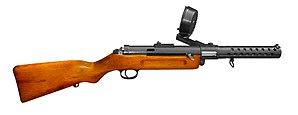
La Compagnie allemande Bergmann fut fondée par Theodor Bergmann pour produire des bicyclettes, des automobiles, de la quincaillerie et des armes à feu. Ses usines étaient situées à Suhl et à Gaggenau. La compagnie disparut en 1945.
Le pistolet-mitrailleur, aussi appelé mitraillette, est une arme à feu individuelle à tir automatique utilisant une cartouche de pistolet.
La guerre du Chaco, qui se déroula entre 1932 et 1935, opposa la Bolivie et le Paraguay. En causant la mort du quart des combattants engagés, elle reste une des guerres les plus meurtrières de tous les temps. Comme la guerre d'Espagne qui suivra, elle servit de banc d'essai à de nouvelles armes et tactiques.
Le Bergmann Maschinenpistole 18 ou Bergmann MP18, est un pistolet-mitrailleur allemand conçu lors de la fin de la Première Guerre mondiale. C'est le premier « vrai » pistolet-mitrailleur à être utilisé militairement en grande quantité.
Theodor Bergmann est un entrepreneur allemand qui comme beaucoup d'industriels européens à cette époque s'investissent dans l'industrie automobile naissante et fabriquent aussi des bicyclettes.